Leven, East Riding of Yorkshire

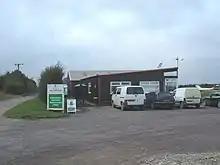
Hull Aero Club

Leven Canal, a Site of Special Scientific Interest links the village to the River Hull, although it is now closed. The canal was opened in 1804 having been cut by the order of Mrs Charlotte Bethel, Lady of the Manor. The -mile long canal started at the River Hull and was constructed to allow sailing barges to reach the warehouses at Canal Head on the southern edge of the village. Two warehouses were constructed in 1825 for storing of local grain ready for barge transport, and a depository for incoming coal.